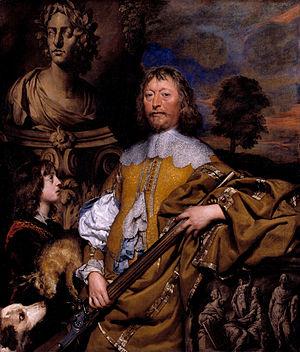
Sir Endymion Porter et Antoine van Dyck est un autoportrait du peintre flamand Antoine van Dyck, qui se représente lui-même avec son protecteur, sir Endymion Porter. Peinte en 1635, il s'agit d'une peinture à l'huile sur toile, de format ovale, de 119 × 127 cm. Le tableau est actuellement exposée au Museo del Prado de Madrid en Espagne.